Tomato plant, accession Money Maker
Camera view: vertical (180 deg); turntable rotation: 150 degrees
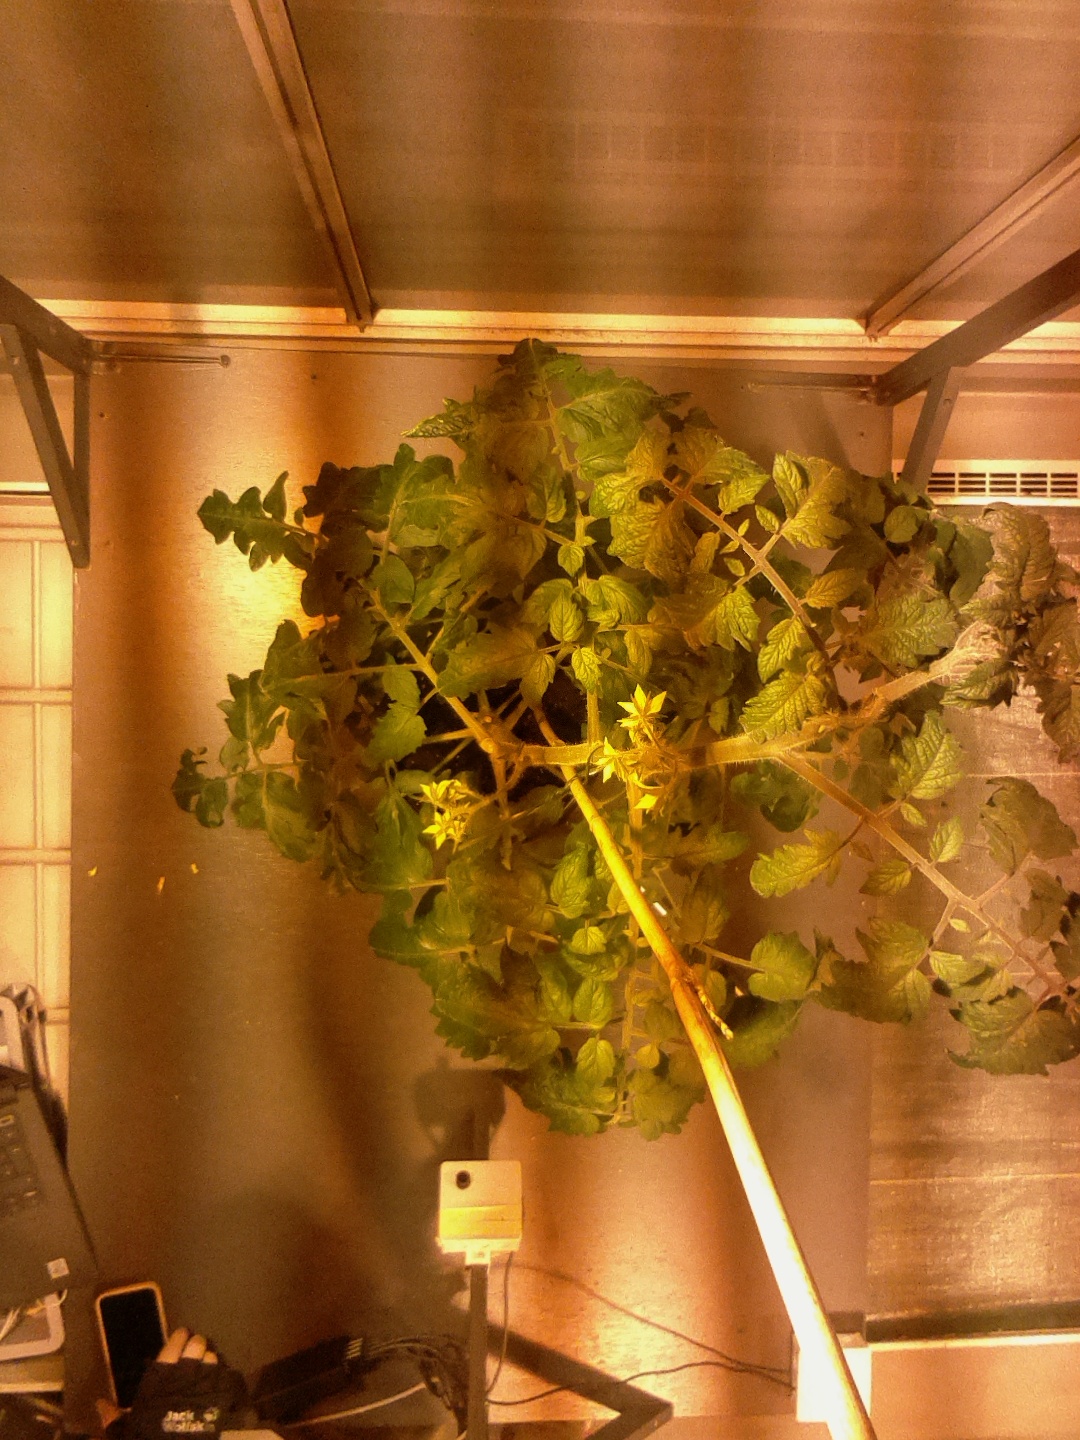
BBCH growth stage 68: Full flowering, 80%-90% of flowers open, more petals falling